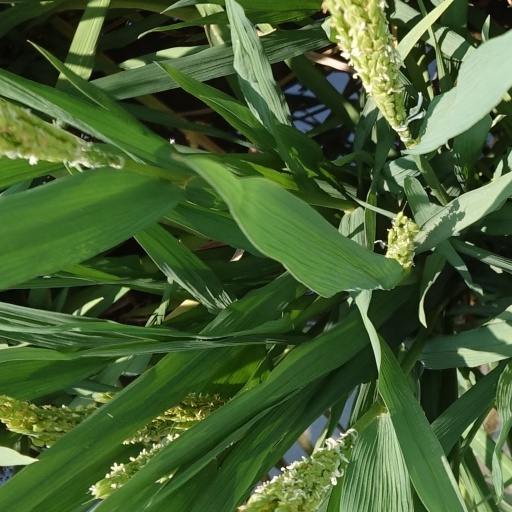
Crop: rice